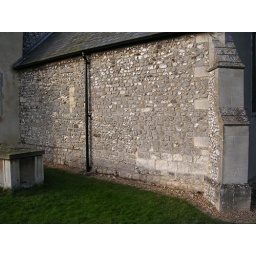
Detail of re-used Roman building material in the south wall of the chancel at the west end of the church. Looking NW